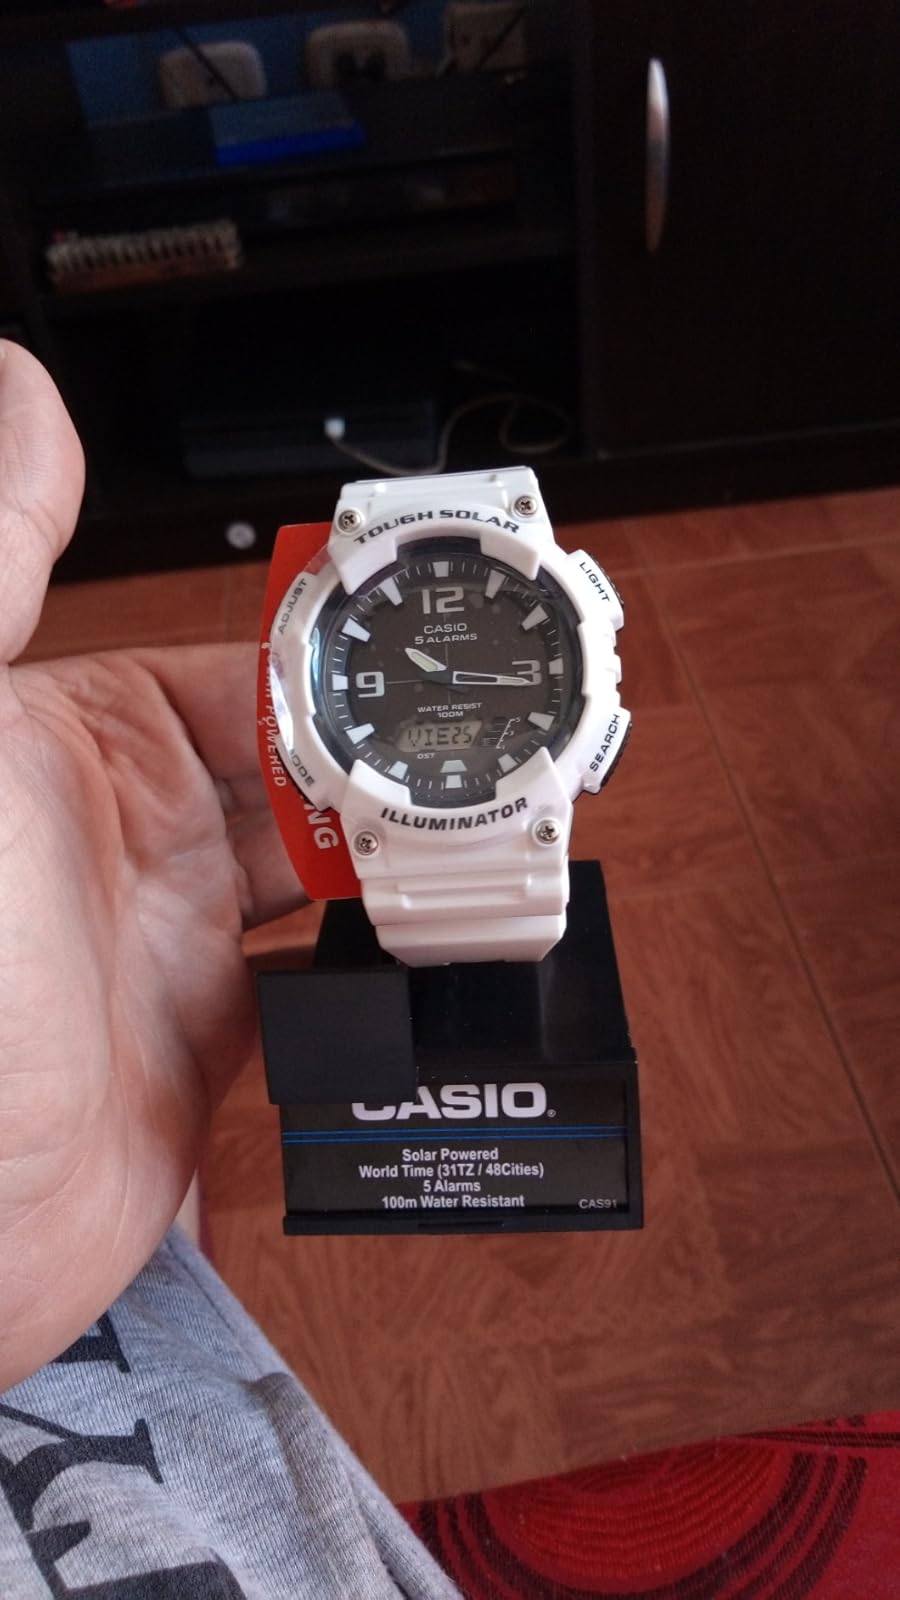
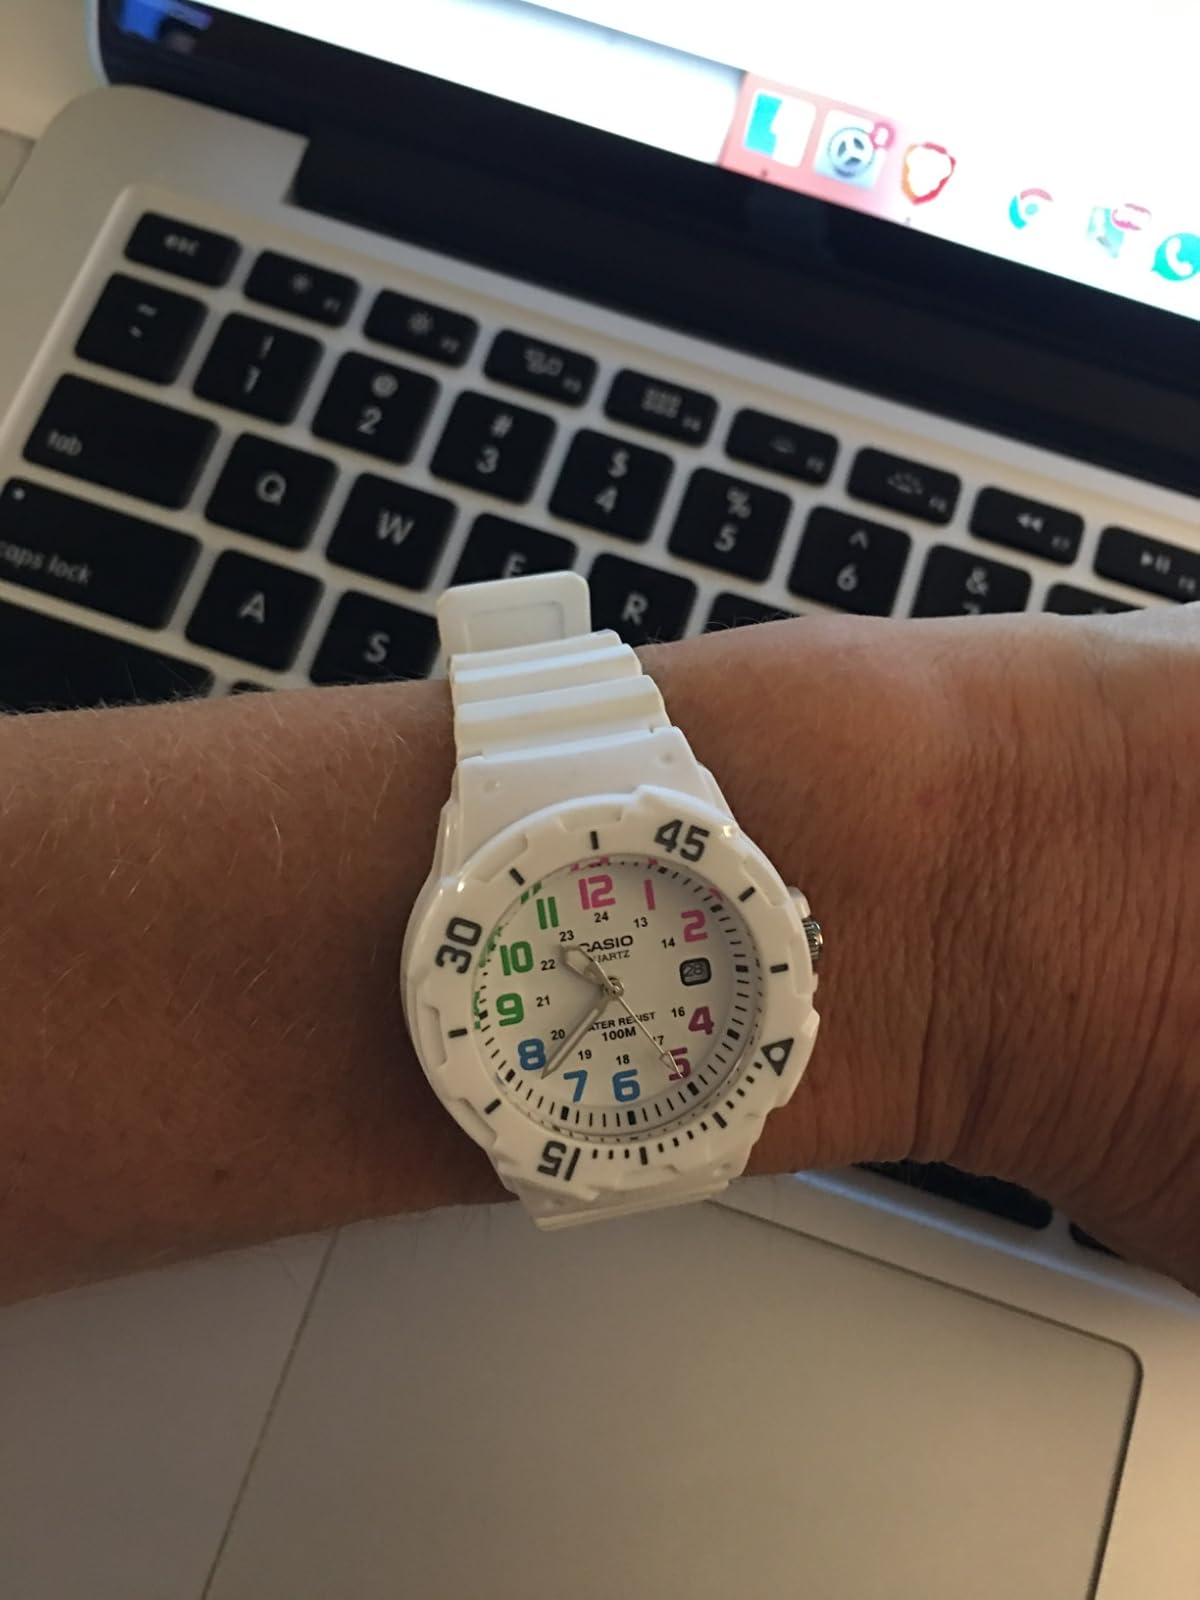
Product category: accessories_watch
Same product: no